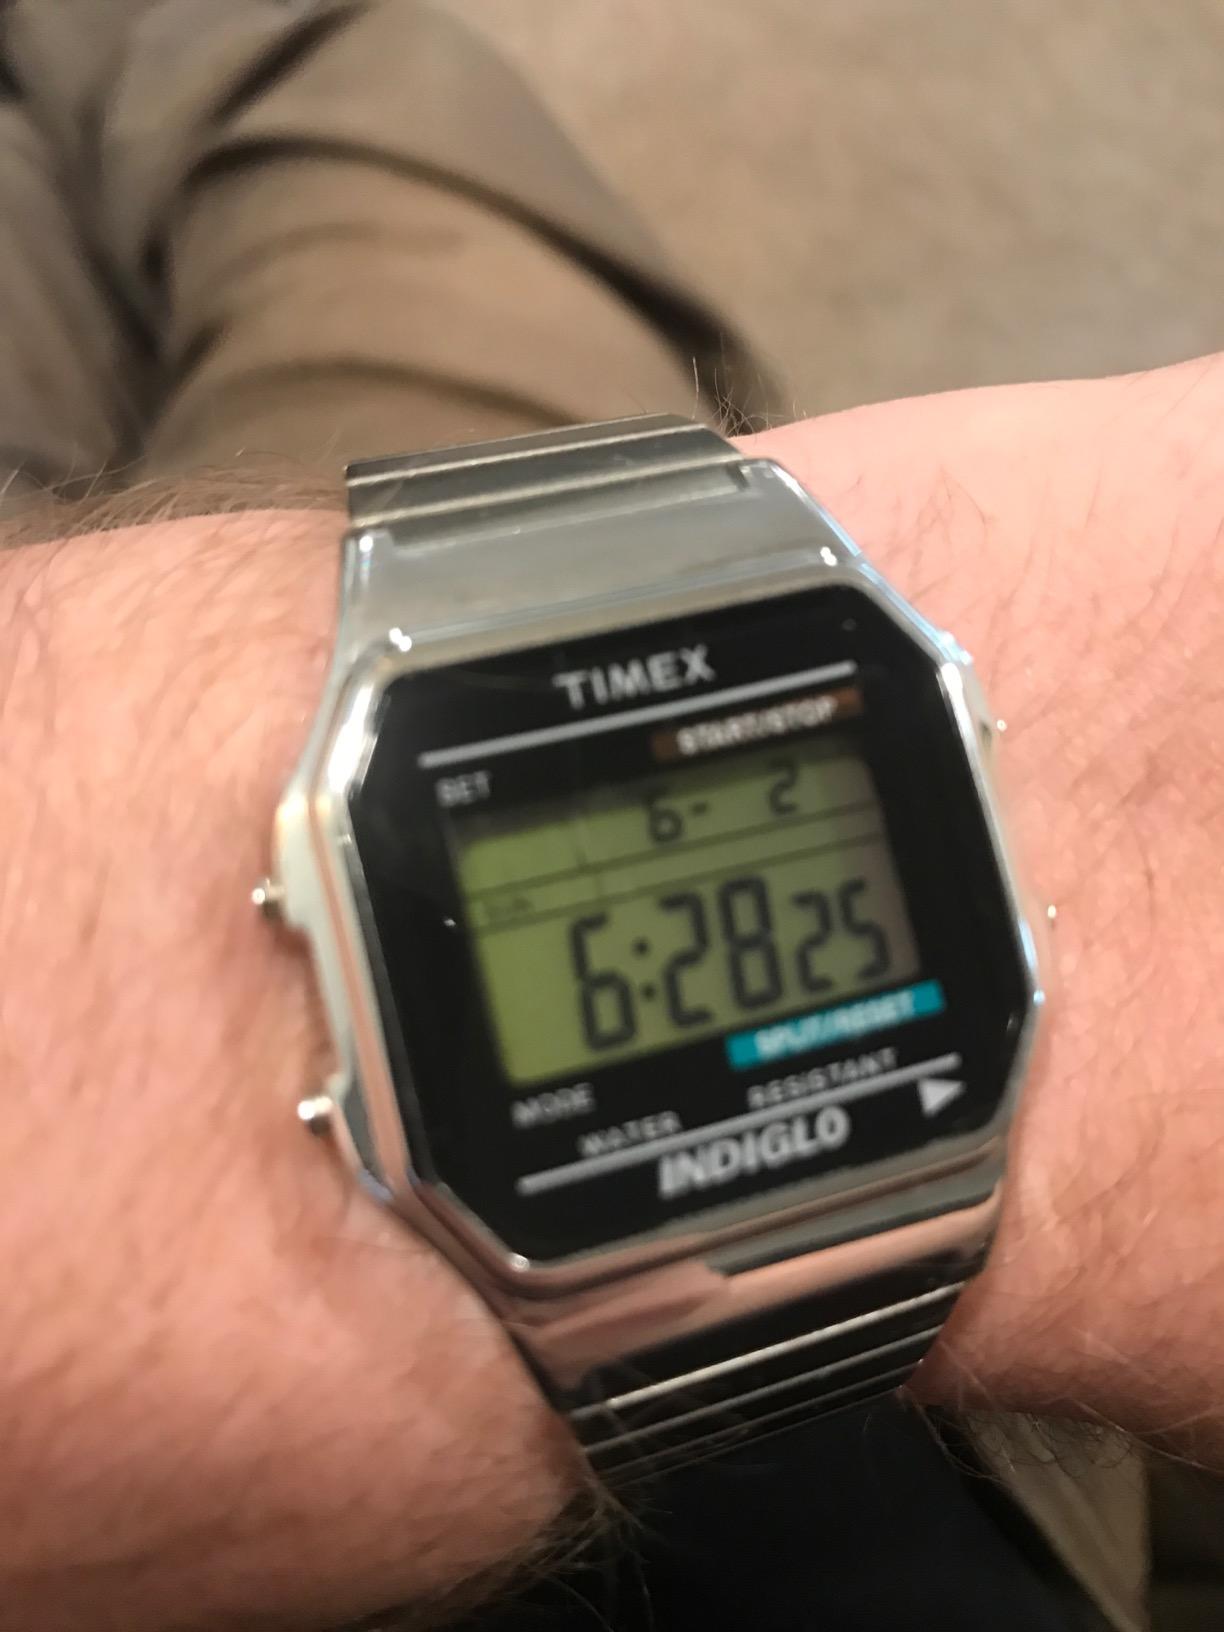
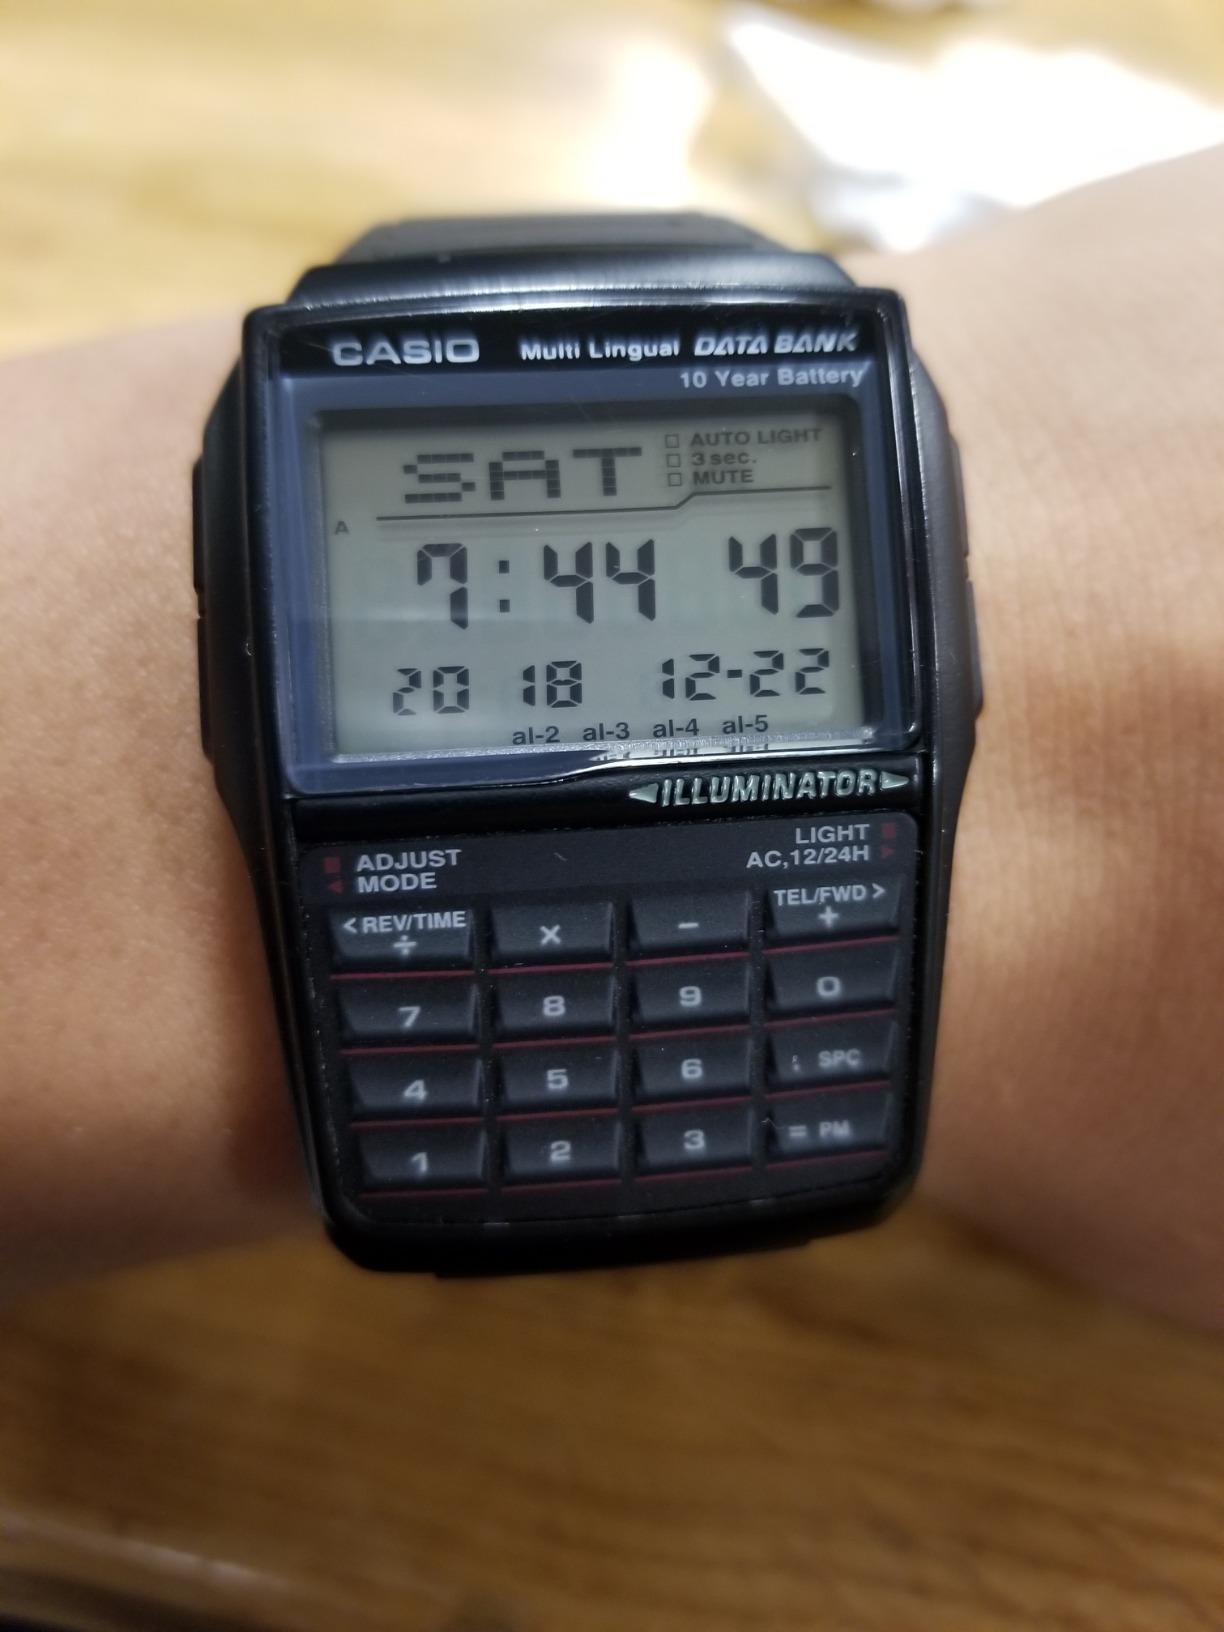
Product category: accessories_watch
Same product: no